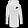
Label: Pullover